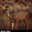
Label: deer